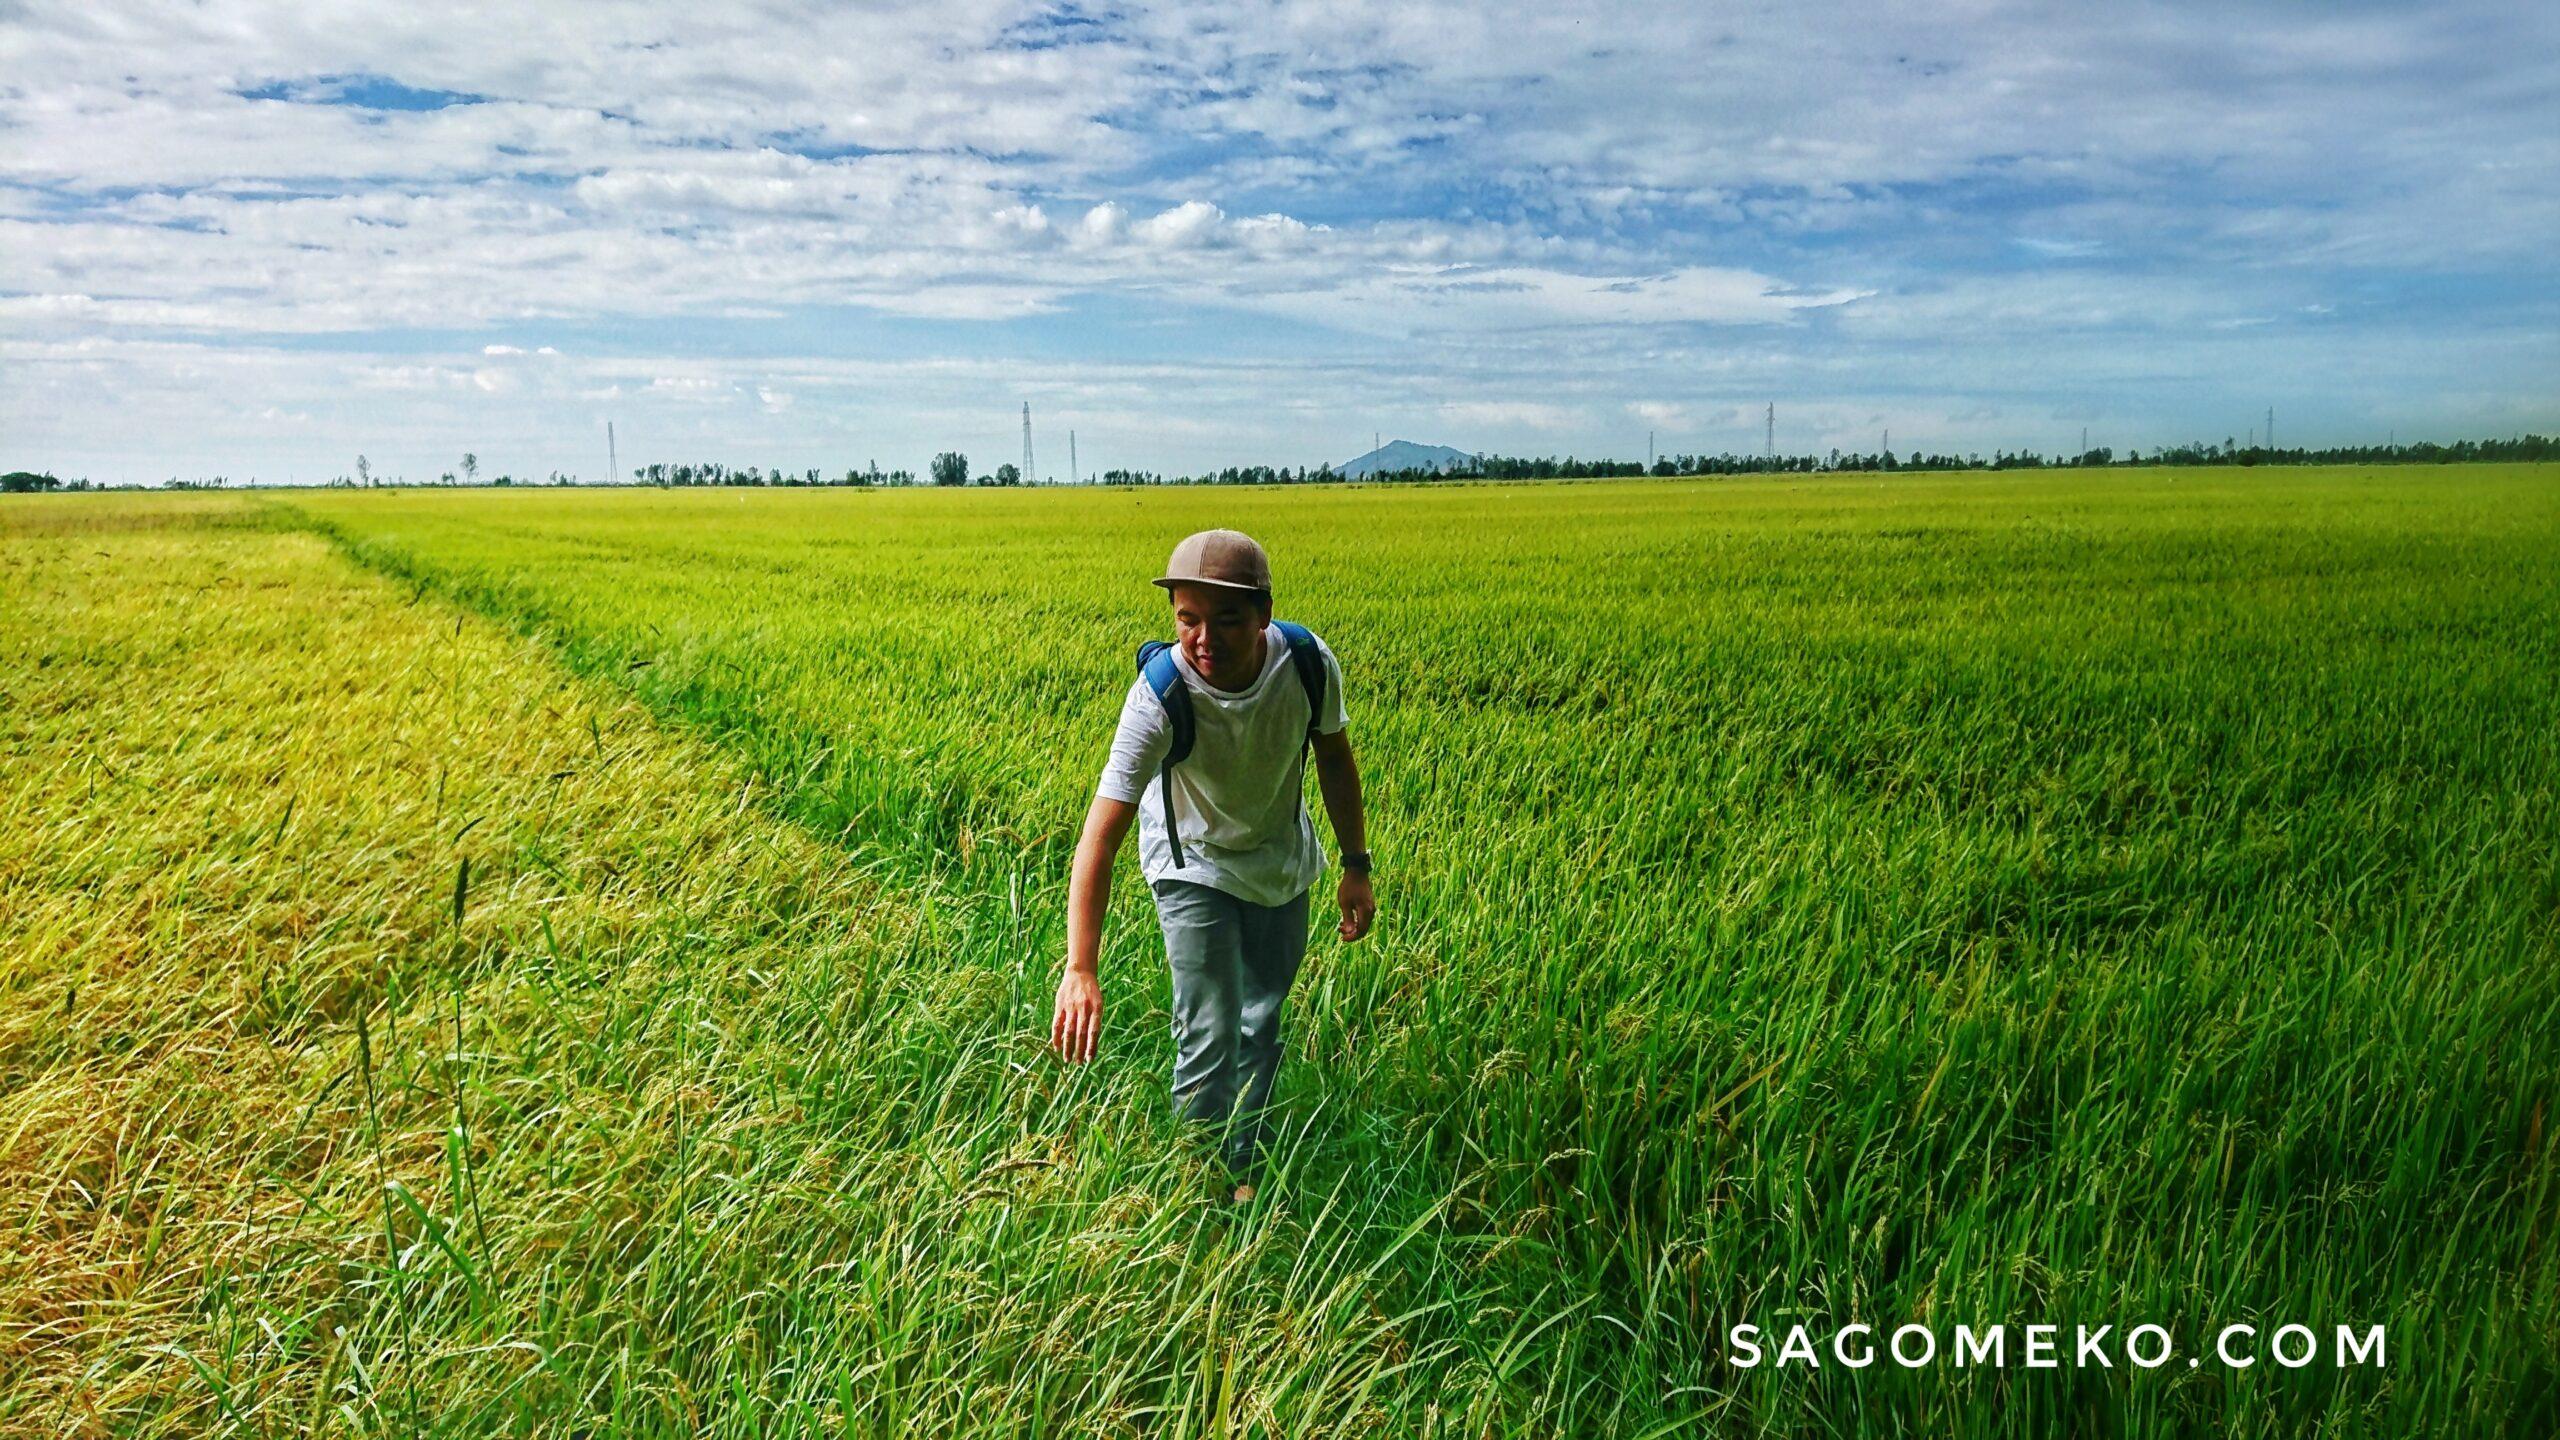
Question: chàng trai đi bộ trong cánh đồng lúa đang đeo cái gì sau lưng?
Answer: chàng trai đi bộ trong cánh đồng lúa đang đeo cái ba lô sau lưng